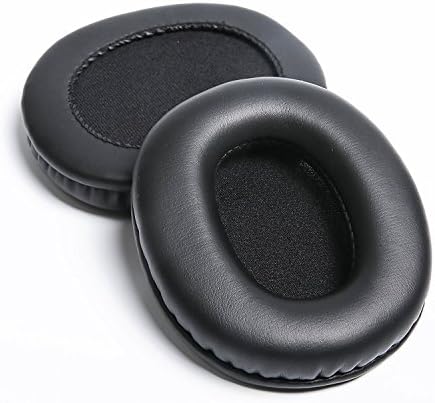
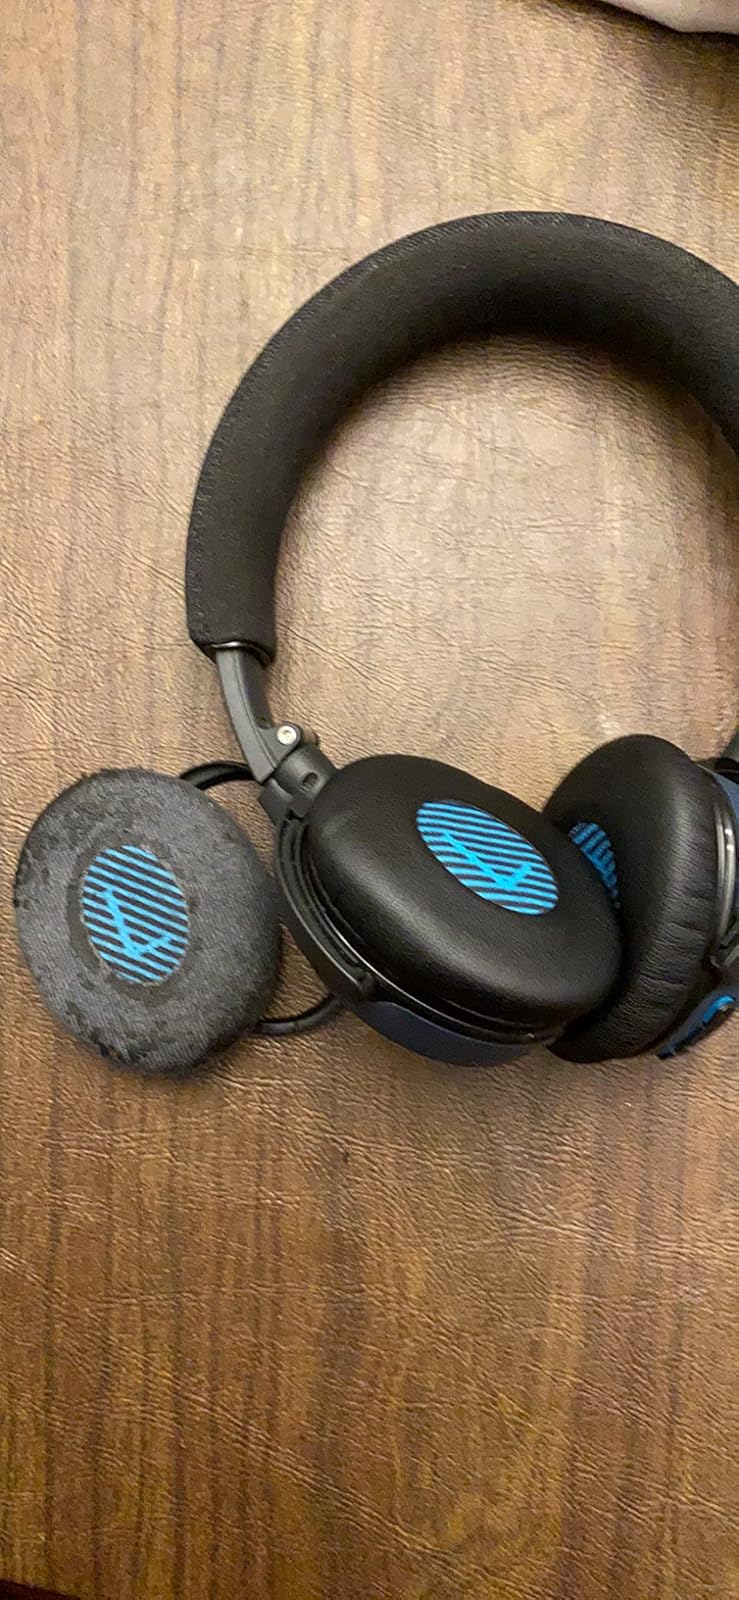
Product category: headphones
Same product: no